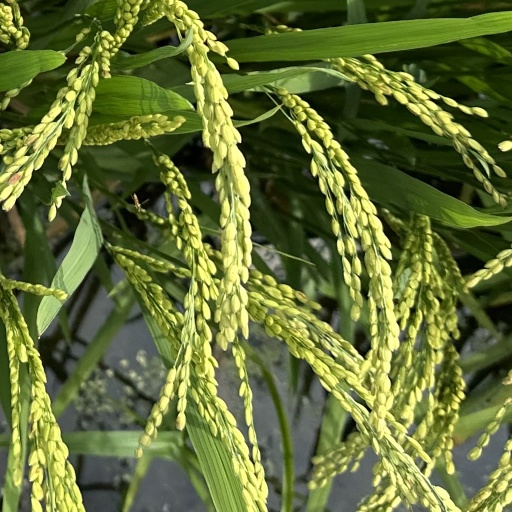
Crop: rice